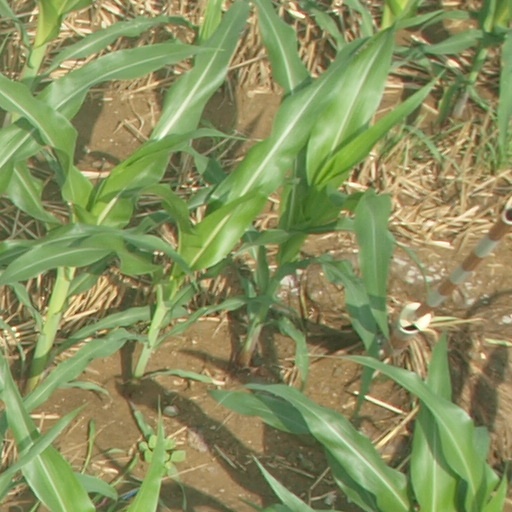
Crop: maize; corn